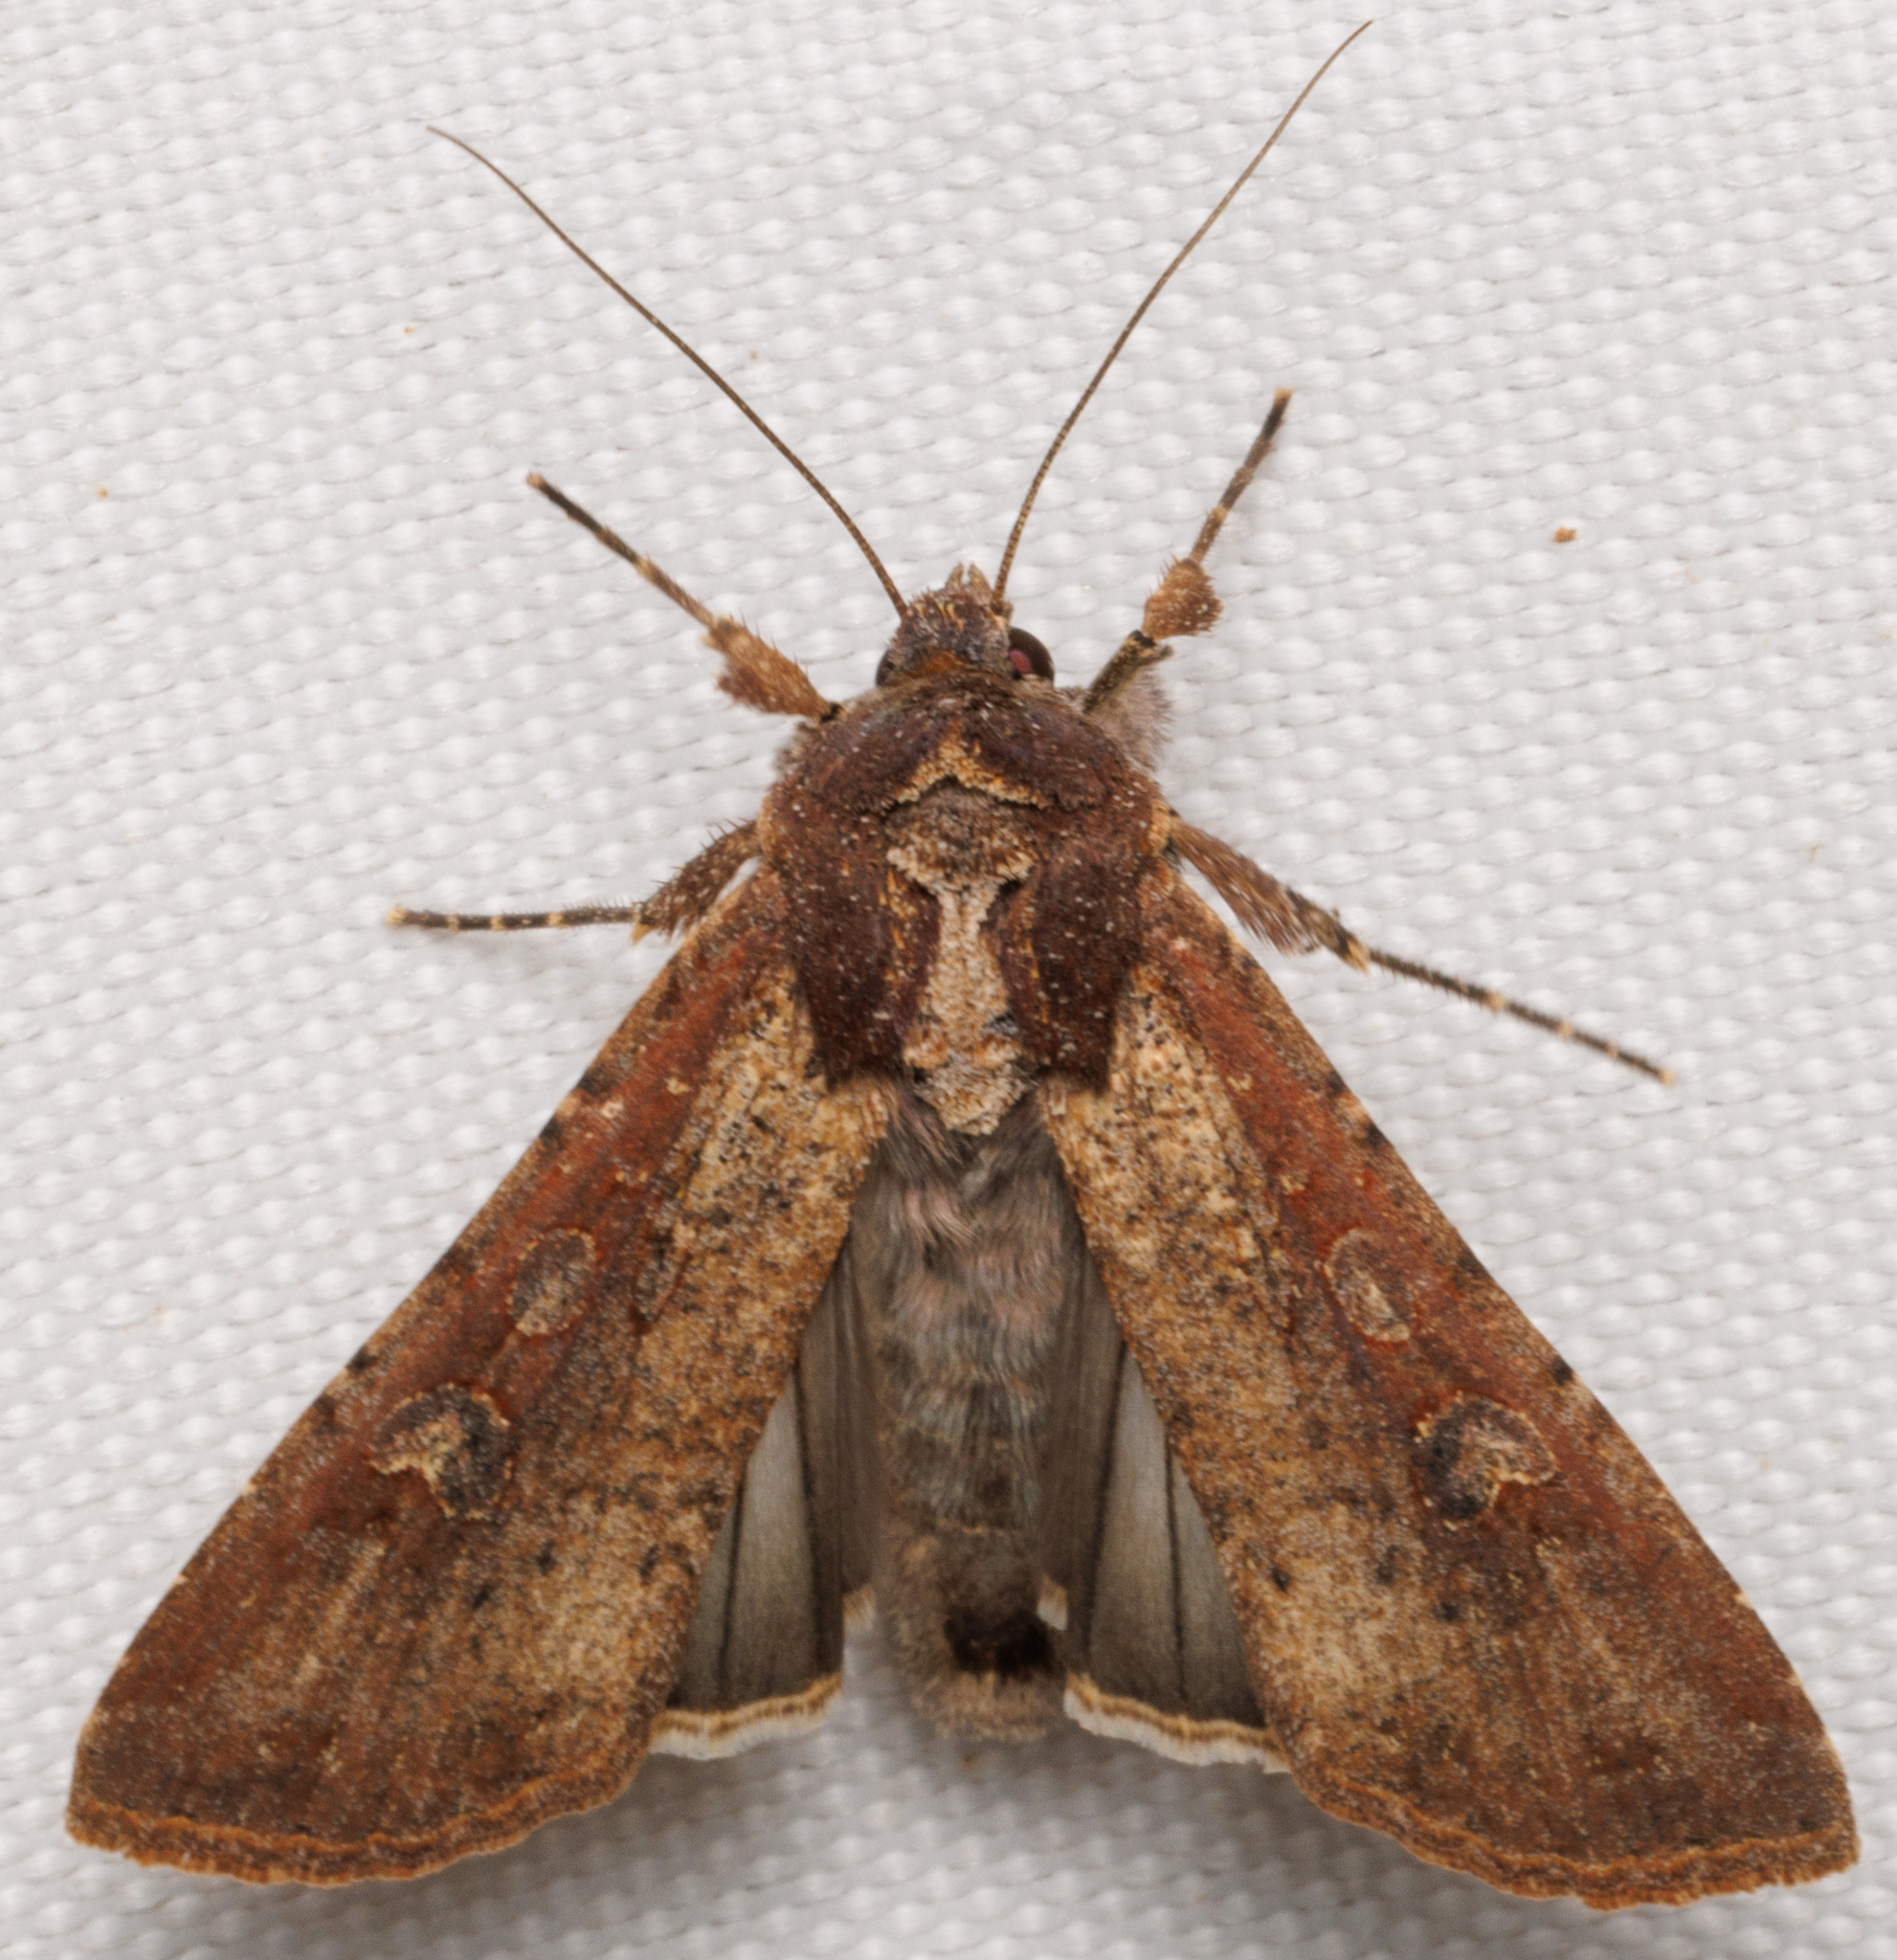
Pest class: cutworms